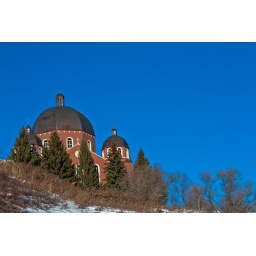
The corner stone for this church was laid in 1955.